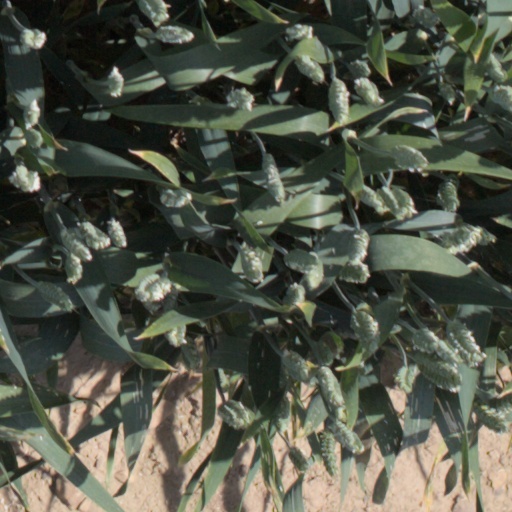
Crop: wheat